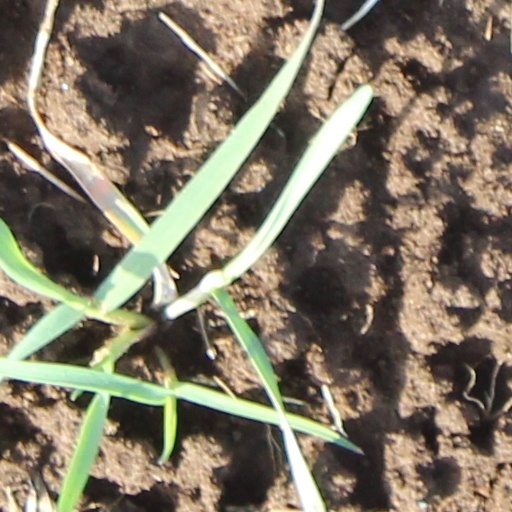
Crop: wheat